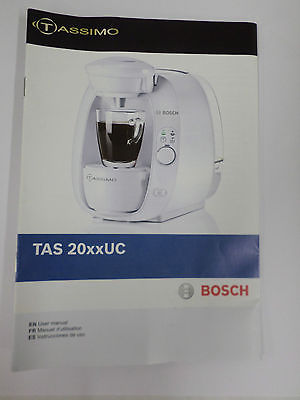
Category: coffee maker